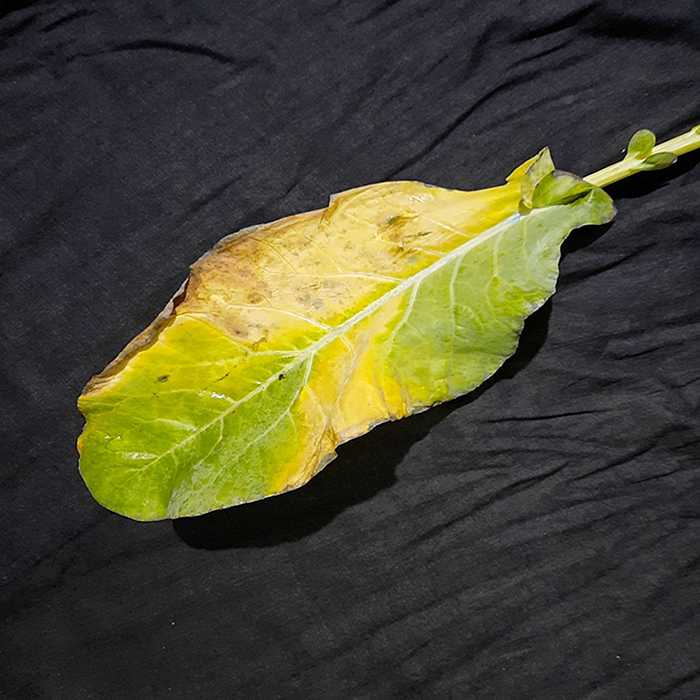
Plant: Cauliflower
Label: Black Rot